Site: brandenburg
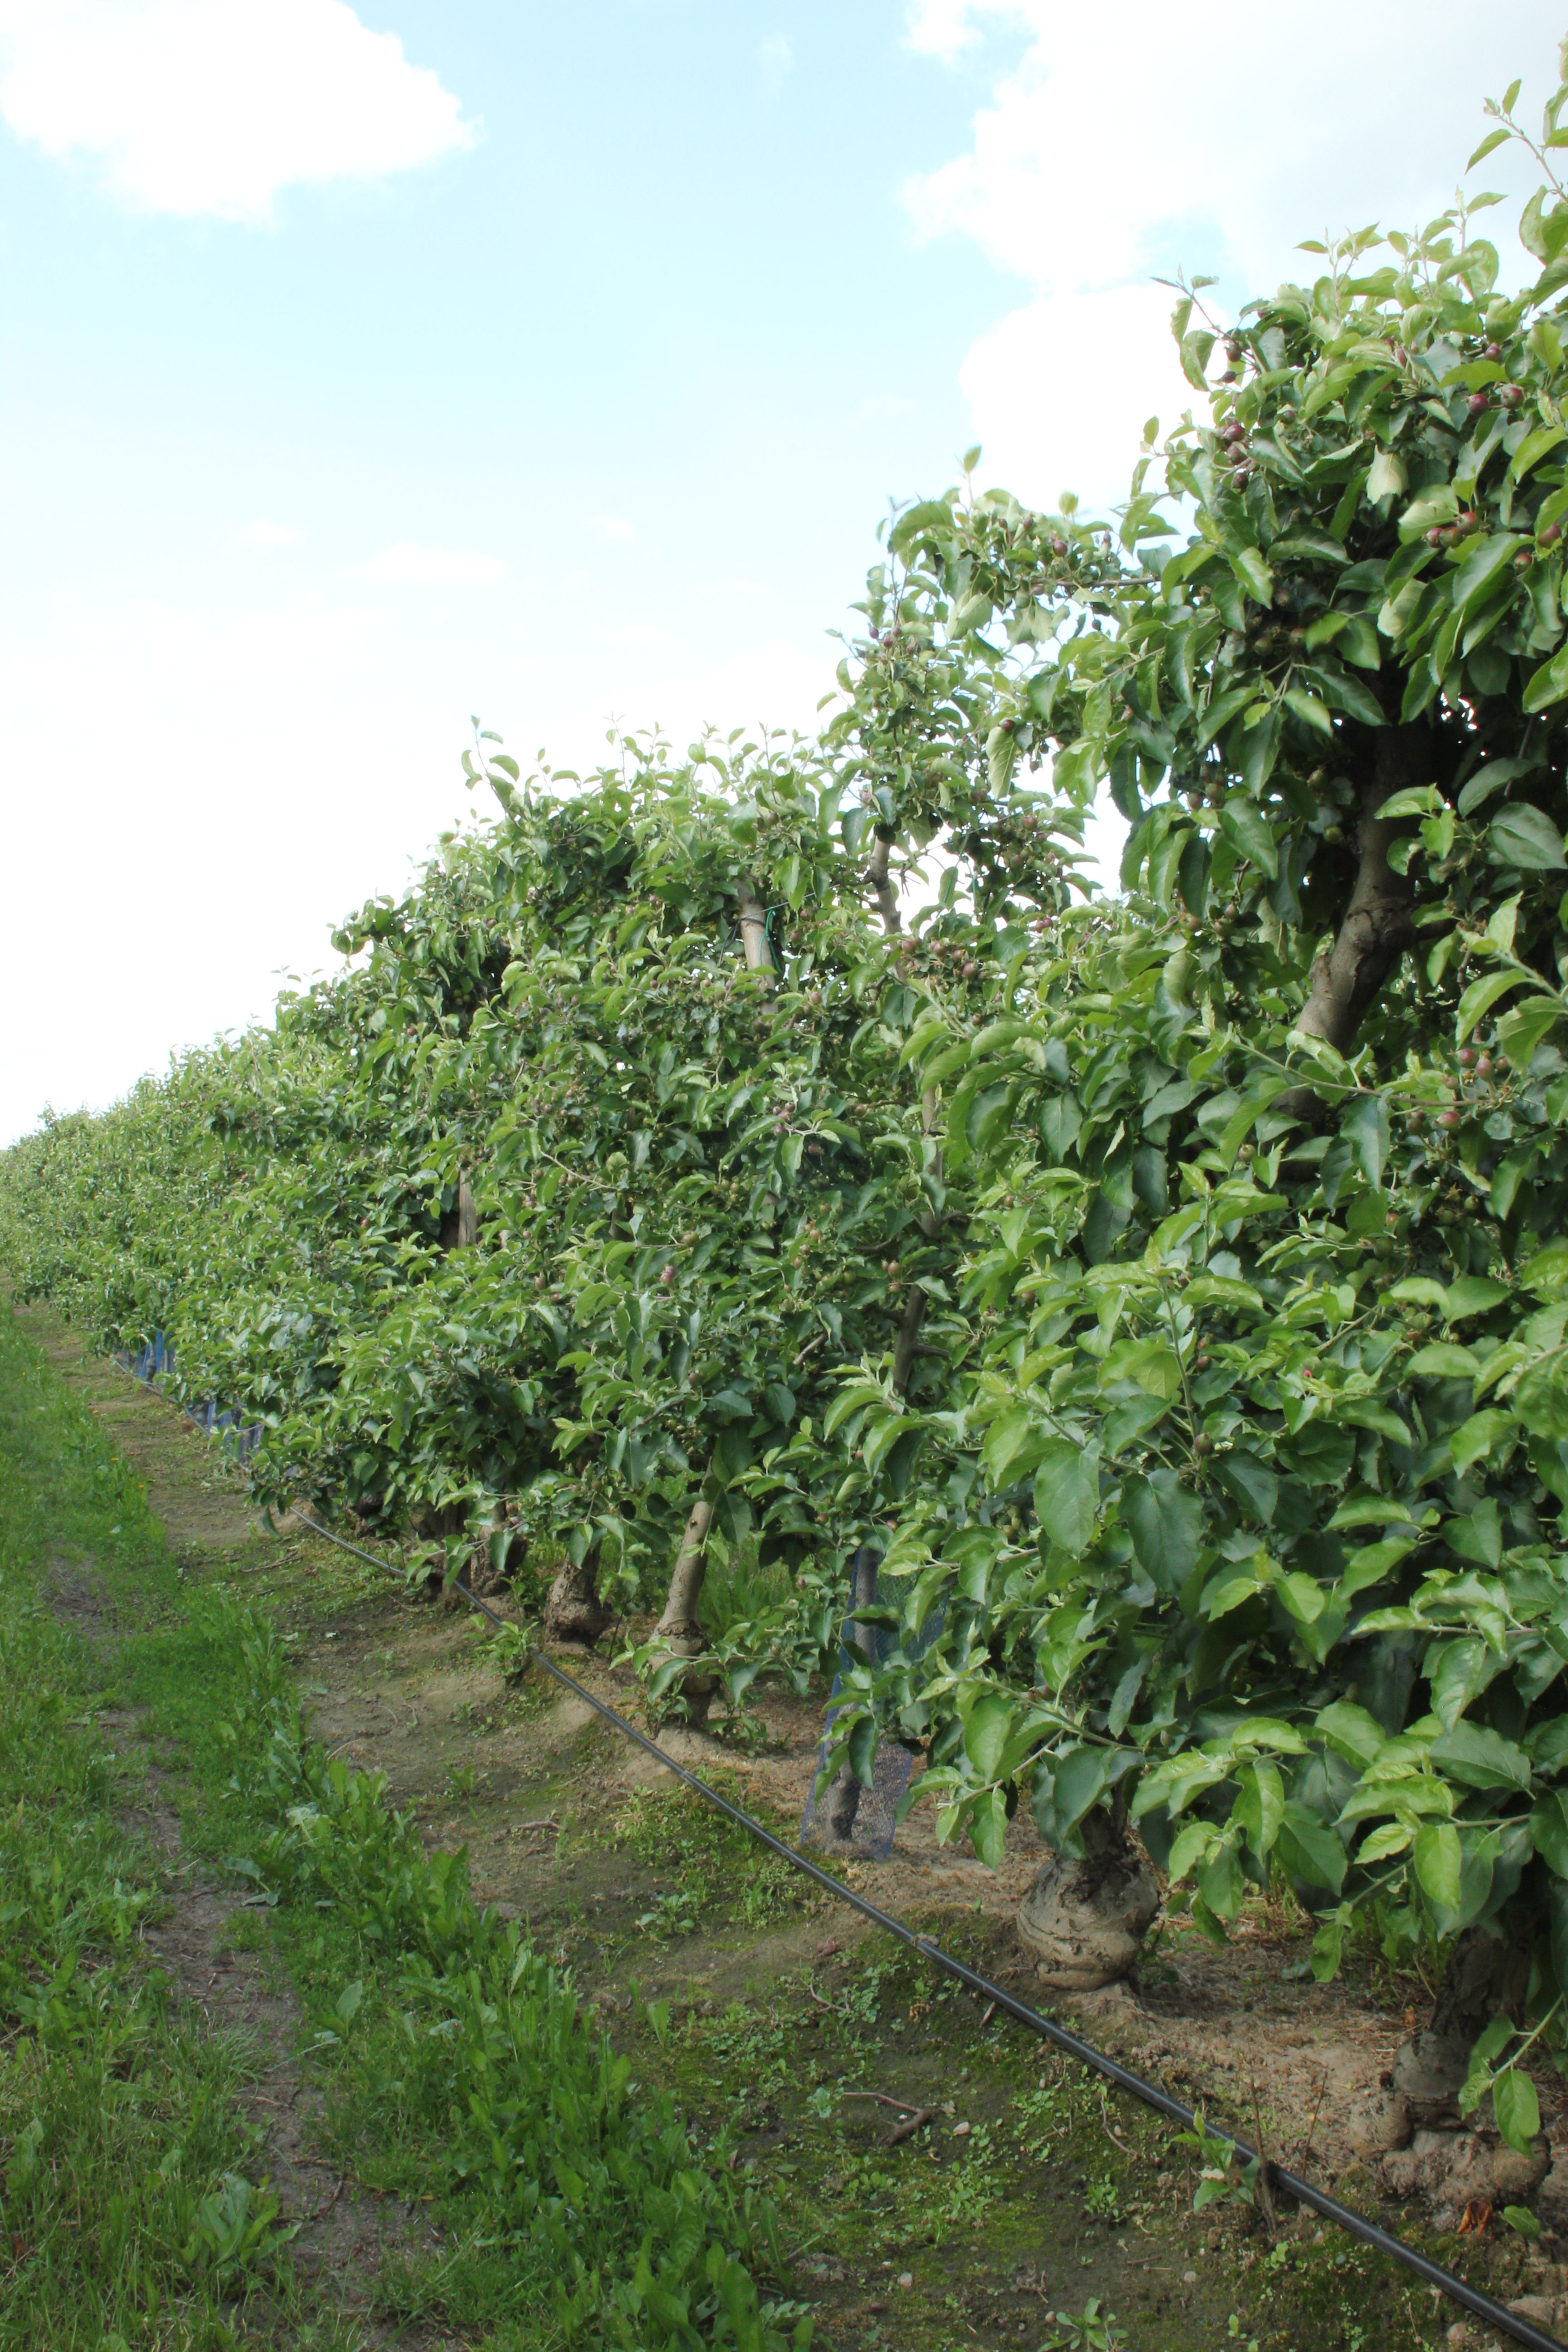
Growth stage (BBCH 72): Development of fruit